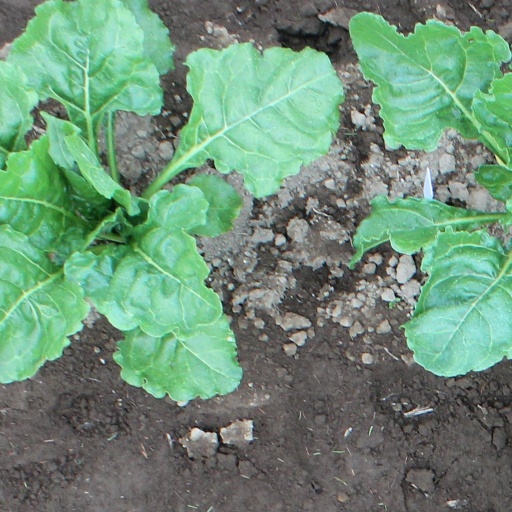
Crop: sugar beet